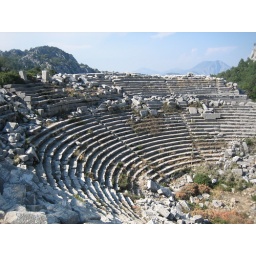
Thermessos-2300 year old theater at the top of a mountain in Turkey